History of Ethiopia

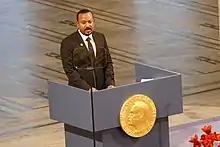

After World War II, Emperor Haile Selassie made numerous efforts to promote the modernization of his nation. The country's first important school of higher education, University College of Addis Ababa, was founded in 1950. The Constitution of 1931 was replaced with the 1955 constitution which expanded the powers of the Parliament. While improving diplomatic ties with the United States, Haile Selassie also sought to improve the nation's relationship with other African nations. To do this, in 1963, he helped to found the Organisation of African Unity.